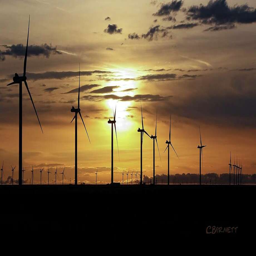
the first rays of light early thursday illuminate wind turbines .